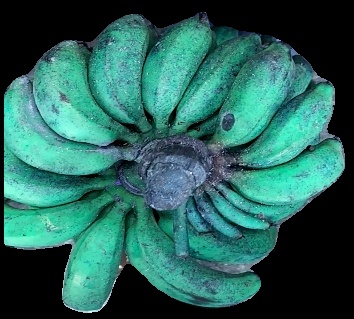
Variety: rasbale
Grade: grade3